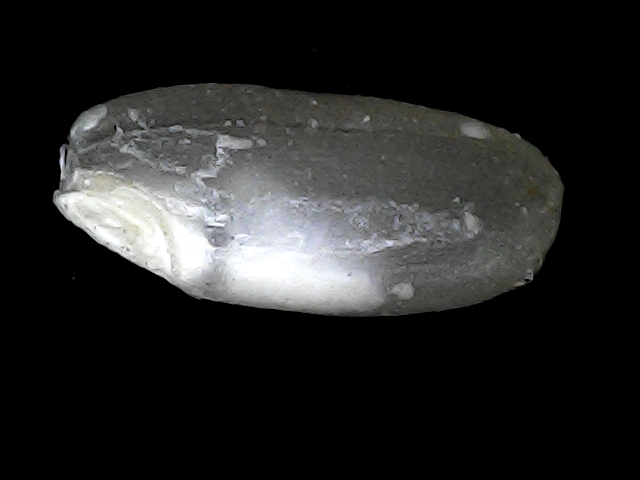
Rice variety: BD52